Sir Henry Northcote, 4th Baronet

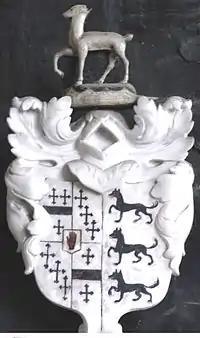
Arms of Sir Henry Northcote, 4th Baronet (1655–1730) (with Red Hand of Ulster as inescutcheon) impaling arms of Lovett of Liscombe, Buckinghamshire & Corffe, Tawstock: "Argent, three wolves passant in pale sable". The Lovett arms are said to refer to the appointment of William Lovett as Master of the Royal Wolfhounds by King William the Conqueror (1066–1087). The crest of Northcote shown above is: "On a chapeau gules turned up ermine a stag trippant argent". Detail from his mural monument in St Peter's Church, Tawstock

Henry married Penelope Lovett, heiress of Corffe in the parish of Tawstock, daughter and heiress of Edward Lovett (1627–1702) (son of Sir Robert Lovett (1577–1643) of Liscombe House, Soulbury, Buckinghamshire, Sheriff of Buckinghamshire in 1608 or 1610) by his wife Joane Hearle (1642–1709), daughter & heiress of James Hearle of Corffe, Tawstock. Penelope's aunt was Anne Lovett (born 1615/19), the second wife of Edward Bourchier, 4th Earl of Bath (1590–1636), of Tawstock Court, which marriage was childless. Anne married secondly (as his second wife) to Baptist Noel, 3rd Viscount Campden (1611–1682). By his wife Sir Henry had the following children: